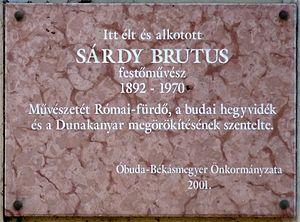
Plaque commémorative à Brutus Sárdy (1892–1970) peintre et restaurateur hongrois qui a consacré son talent à éterniser de la beauté naturelle de Rómaifürdő, des Collines de Buda et du Coude du Danube. Elle est apposée sur le front de son ancien domicile. (17 rue Dósa, Budapest, 3e arr.) Magyar: Sárdy Brutus (1892–1970), a művészetét Rómaifürdő, a Budai-hegység és a Dunakanyar megörökítésének szentelő festőművész és restaurátor emléktáblája egykori lakhelyén. (Budapest, III. ker. Dósa utca 17.)